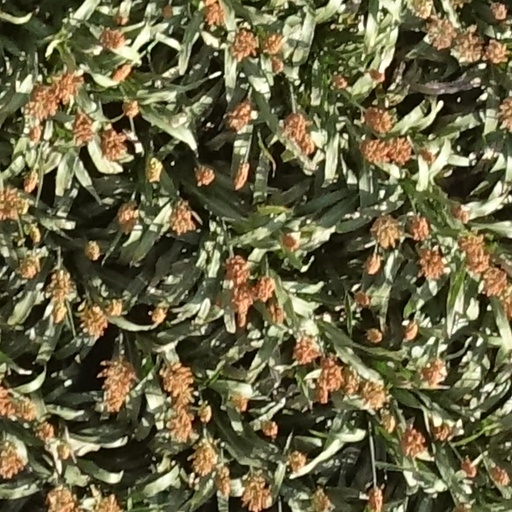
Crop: sorghum